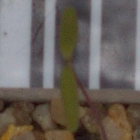
Label: fat_hen